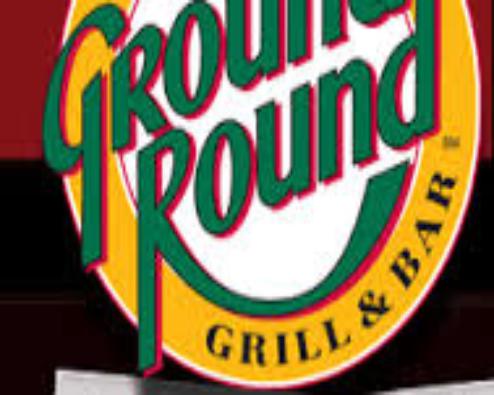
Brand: Ground Round
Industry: Electronic